Moritz Wiggers

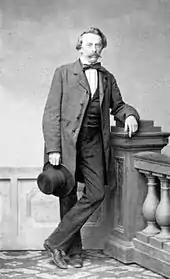
Moritz Wiggers.

Moritz Karl Georg Wiggers (October 17, 1816 – July 30, 1894), German politician, started out as a lawyer and a notary in his home town of Rostock. The Revolution of 1848 prompted him to enter public life as a representative to the Mecklenburg constitutional convention, of which he was also elected president. Once the constitution was adopted in 1849, he was elected to its legislature, again being named president. A court of arbitration in Freienwalde declared the constitution as invalid, and the legislature was dissolved in 1850. Wiggers regarded this action as illegal and called the legislature to meet again, but this was prevented by force. He was also tried for aiding the flight of Gottfried Kinkel from Spandau prison, but was acquitted. Nevertheless, he was caught up by the "Rostock high-treason proceedings." A police agent had infiltrated Wiggers' democratic club, and in 1853, he was tried for conspiracy and imprisoned. On his release in 1857, he remained a private citizen for a decade. In 1867, he was elected as representative from the third Berlin precinct (not being permitted to run in Mecklenburg) to the Reichstag of the North German Confederation. In 1871, he was elected as representative, from Berlin and Mecklenburg, to the German Reichstag. There he served with the German Progressive Party until 1881. After this time, he devoted himself to the construction of a canal between Rostock and Berlin. He was the author of several historical studies, political pamphlets and reports on the progress of the canal. His outstanding traits were his unyielding commitment to his liberal convictions and his peaceable nature.